Hawaiian hoary bat

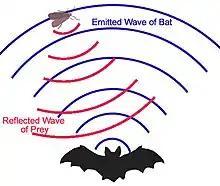
Depiction of the mechanism of echolocation in bats

Foraging is most frequent on Hawaii island, with additional activity on Kauai, Oahu, and Maui. No foraging activity is found on Molokai.